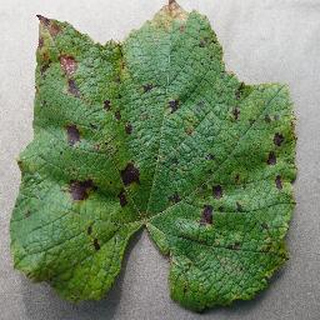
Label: grape_leaf_blight